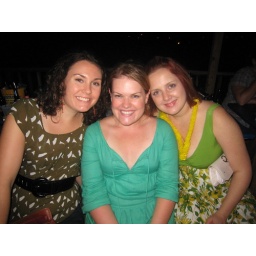
girls in green